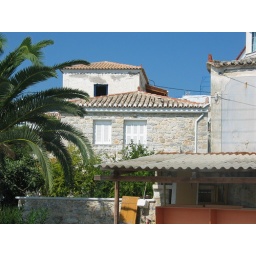
The cottage is the white building you see in the background to the left. You are seeing the upper floor.